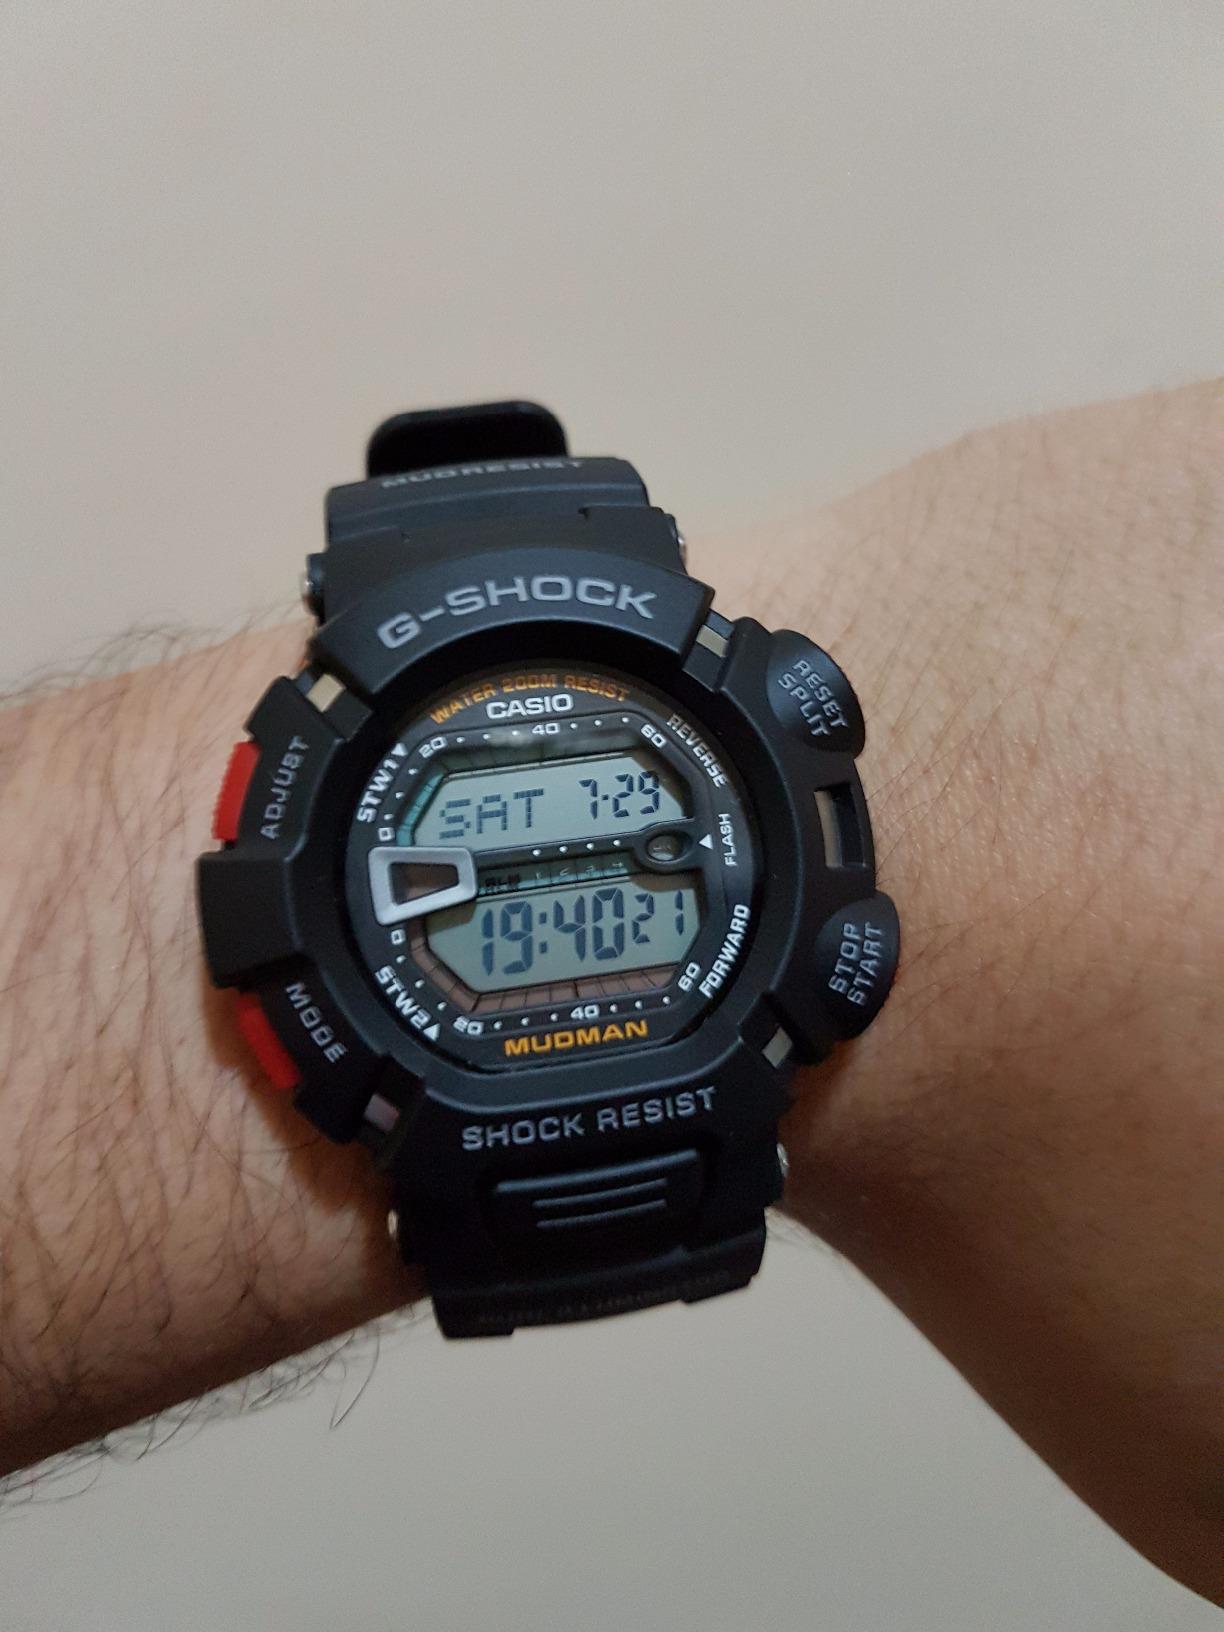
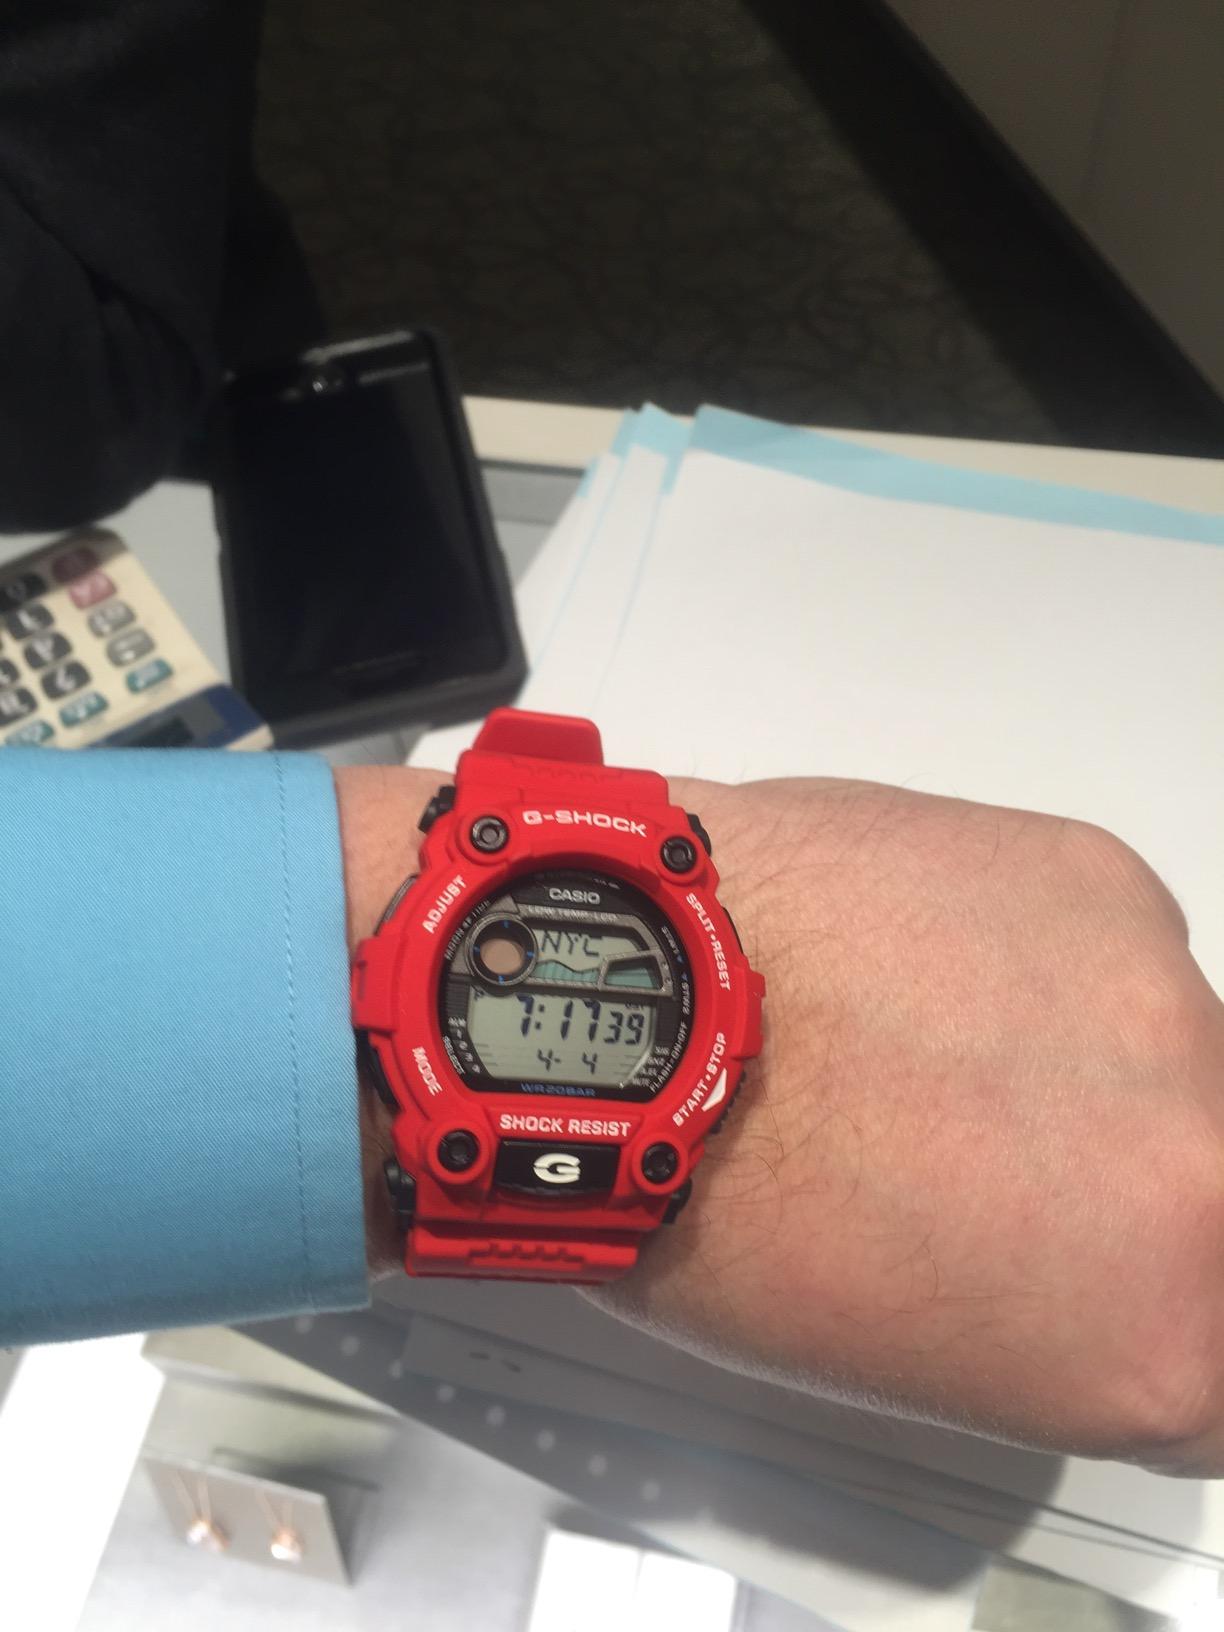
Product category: accessories_watch
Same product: no